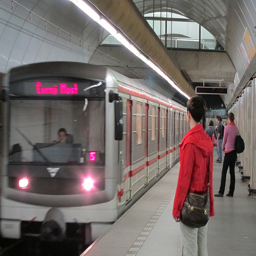
A train pulling into a subway train station.
A train coming into a train station while several people are waiting on a platform.
a train on a track near a platform with people near by
a train that is parked in a train station
a subway train is pulling into a station